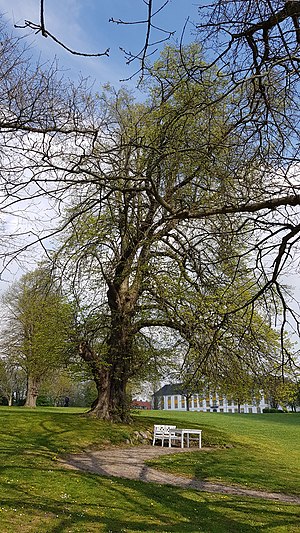
H.C. Andersens Lind
H. C. Andersens Lind
HC Andersens lind i Augustenborg Slotspark
H.C. Andersens Lind er et stort enstammet lindetræ i Augustenborg Slotspark. Træet er 28 meter højt og har en omkreds på 5,3 meter.